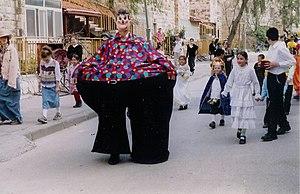
Pourim est une fête juive d’origine biblique et d’institution rabbinique, qui commémore les événements relatés dans le Livre d’Esther : la délivrance miraculeuse d’un massacre de grande ampleur, planifié à leur encontre par Haman l’Agaggite dans l’Empire perse sous le règne d’Assuérus.